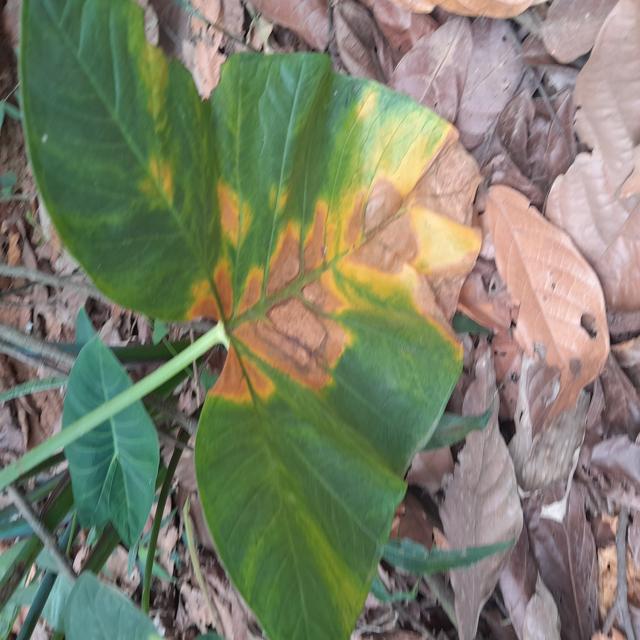
Label: Mid_Blight